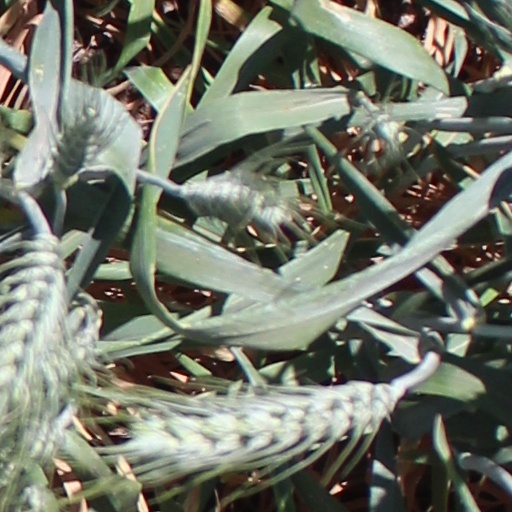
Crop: wheat